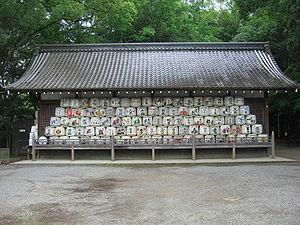
Miki, o-miki et shinshu est un type de saké, la bière traditionnelle japonaise ; on parle aussi régionalement de kushi et de ugusu. Il s'agit d'une boisson fermentée consacrée et offerte parmi d'autres aliments aux kamis, les divintés du shinto.